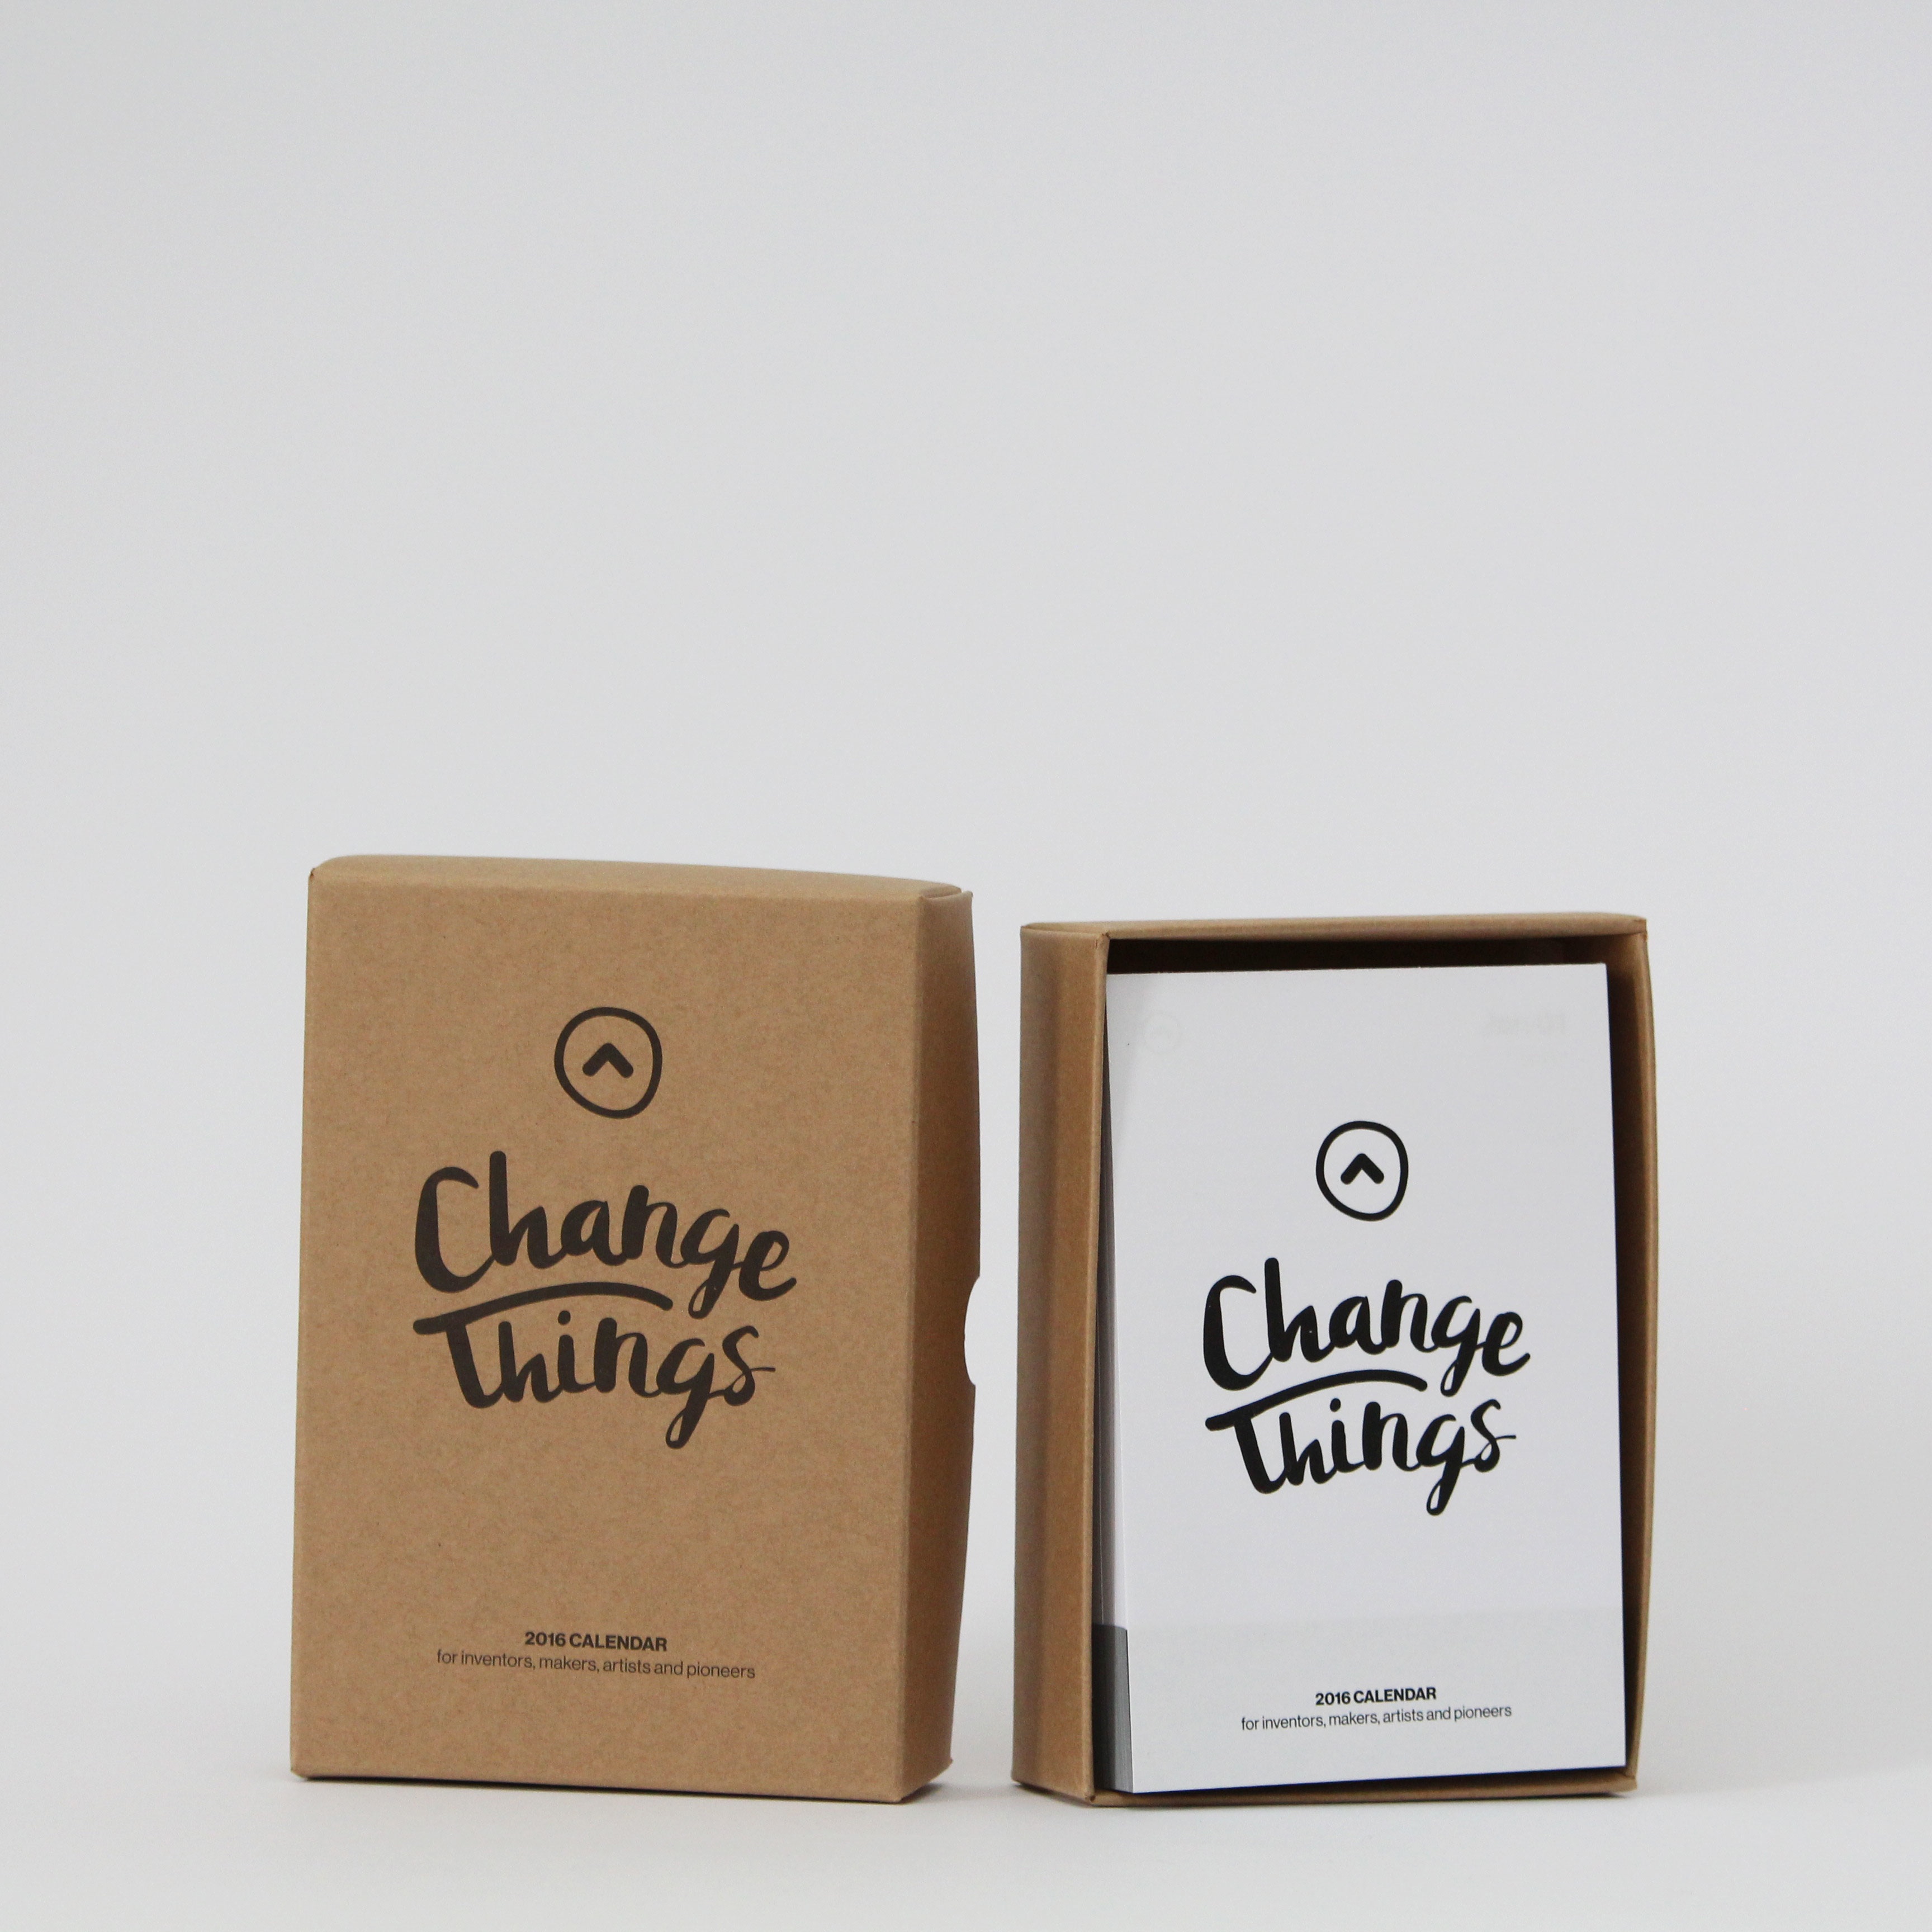
brand, cosmetics